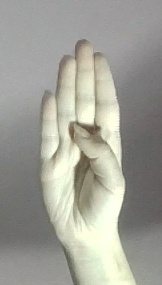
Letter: kaaf